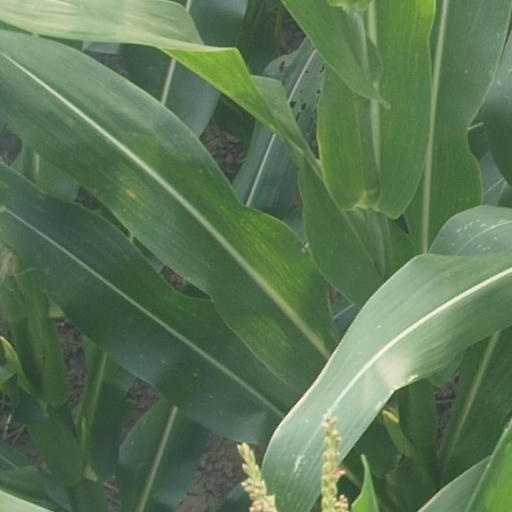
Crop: maize; corn